Bò kho

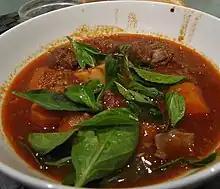
Bò kho

Bò kho is a dish of southern Vietnamese origin using the kho cooking method; it is a spicy dish made commonly with beef which is known throughout the country and beyond. In rural areas, the dish is described as being "extremely fiery." There are variants of the dish that is made with chicken, known as "gà kho", or "gà kho gừng" (gừng meaning "ginger") and also made with fish, known as "cá kho".